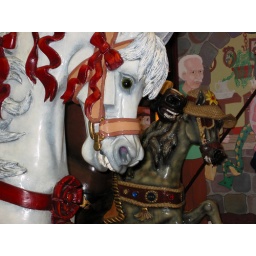
My favorite bit about this picture is actually the horse in the background with the straw hat and sunflower attached.